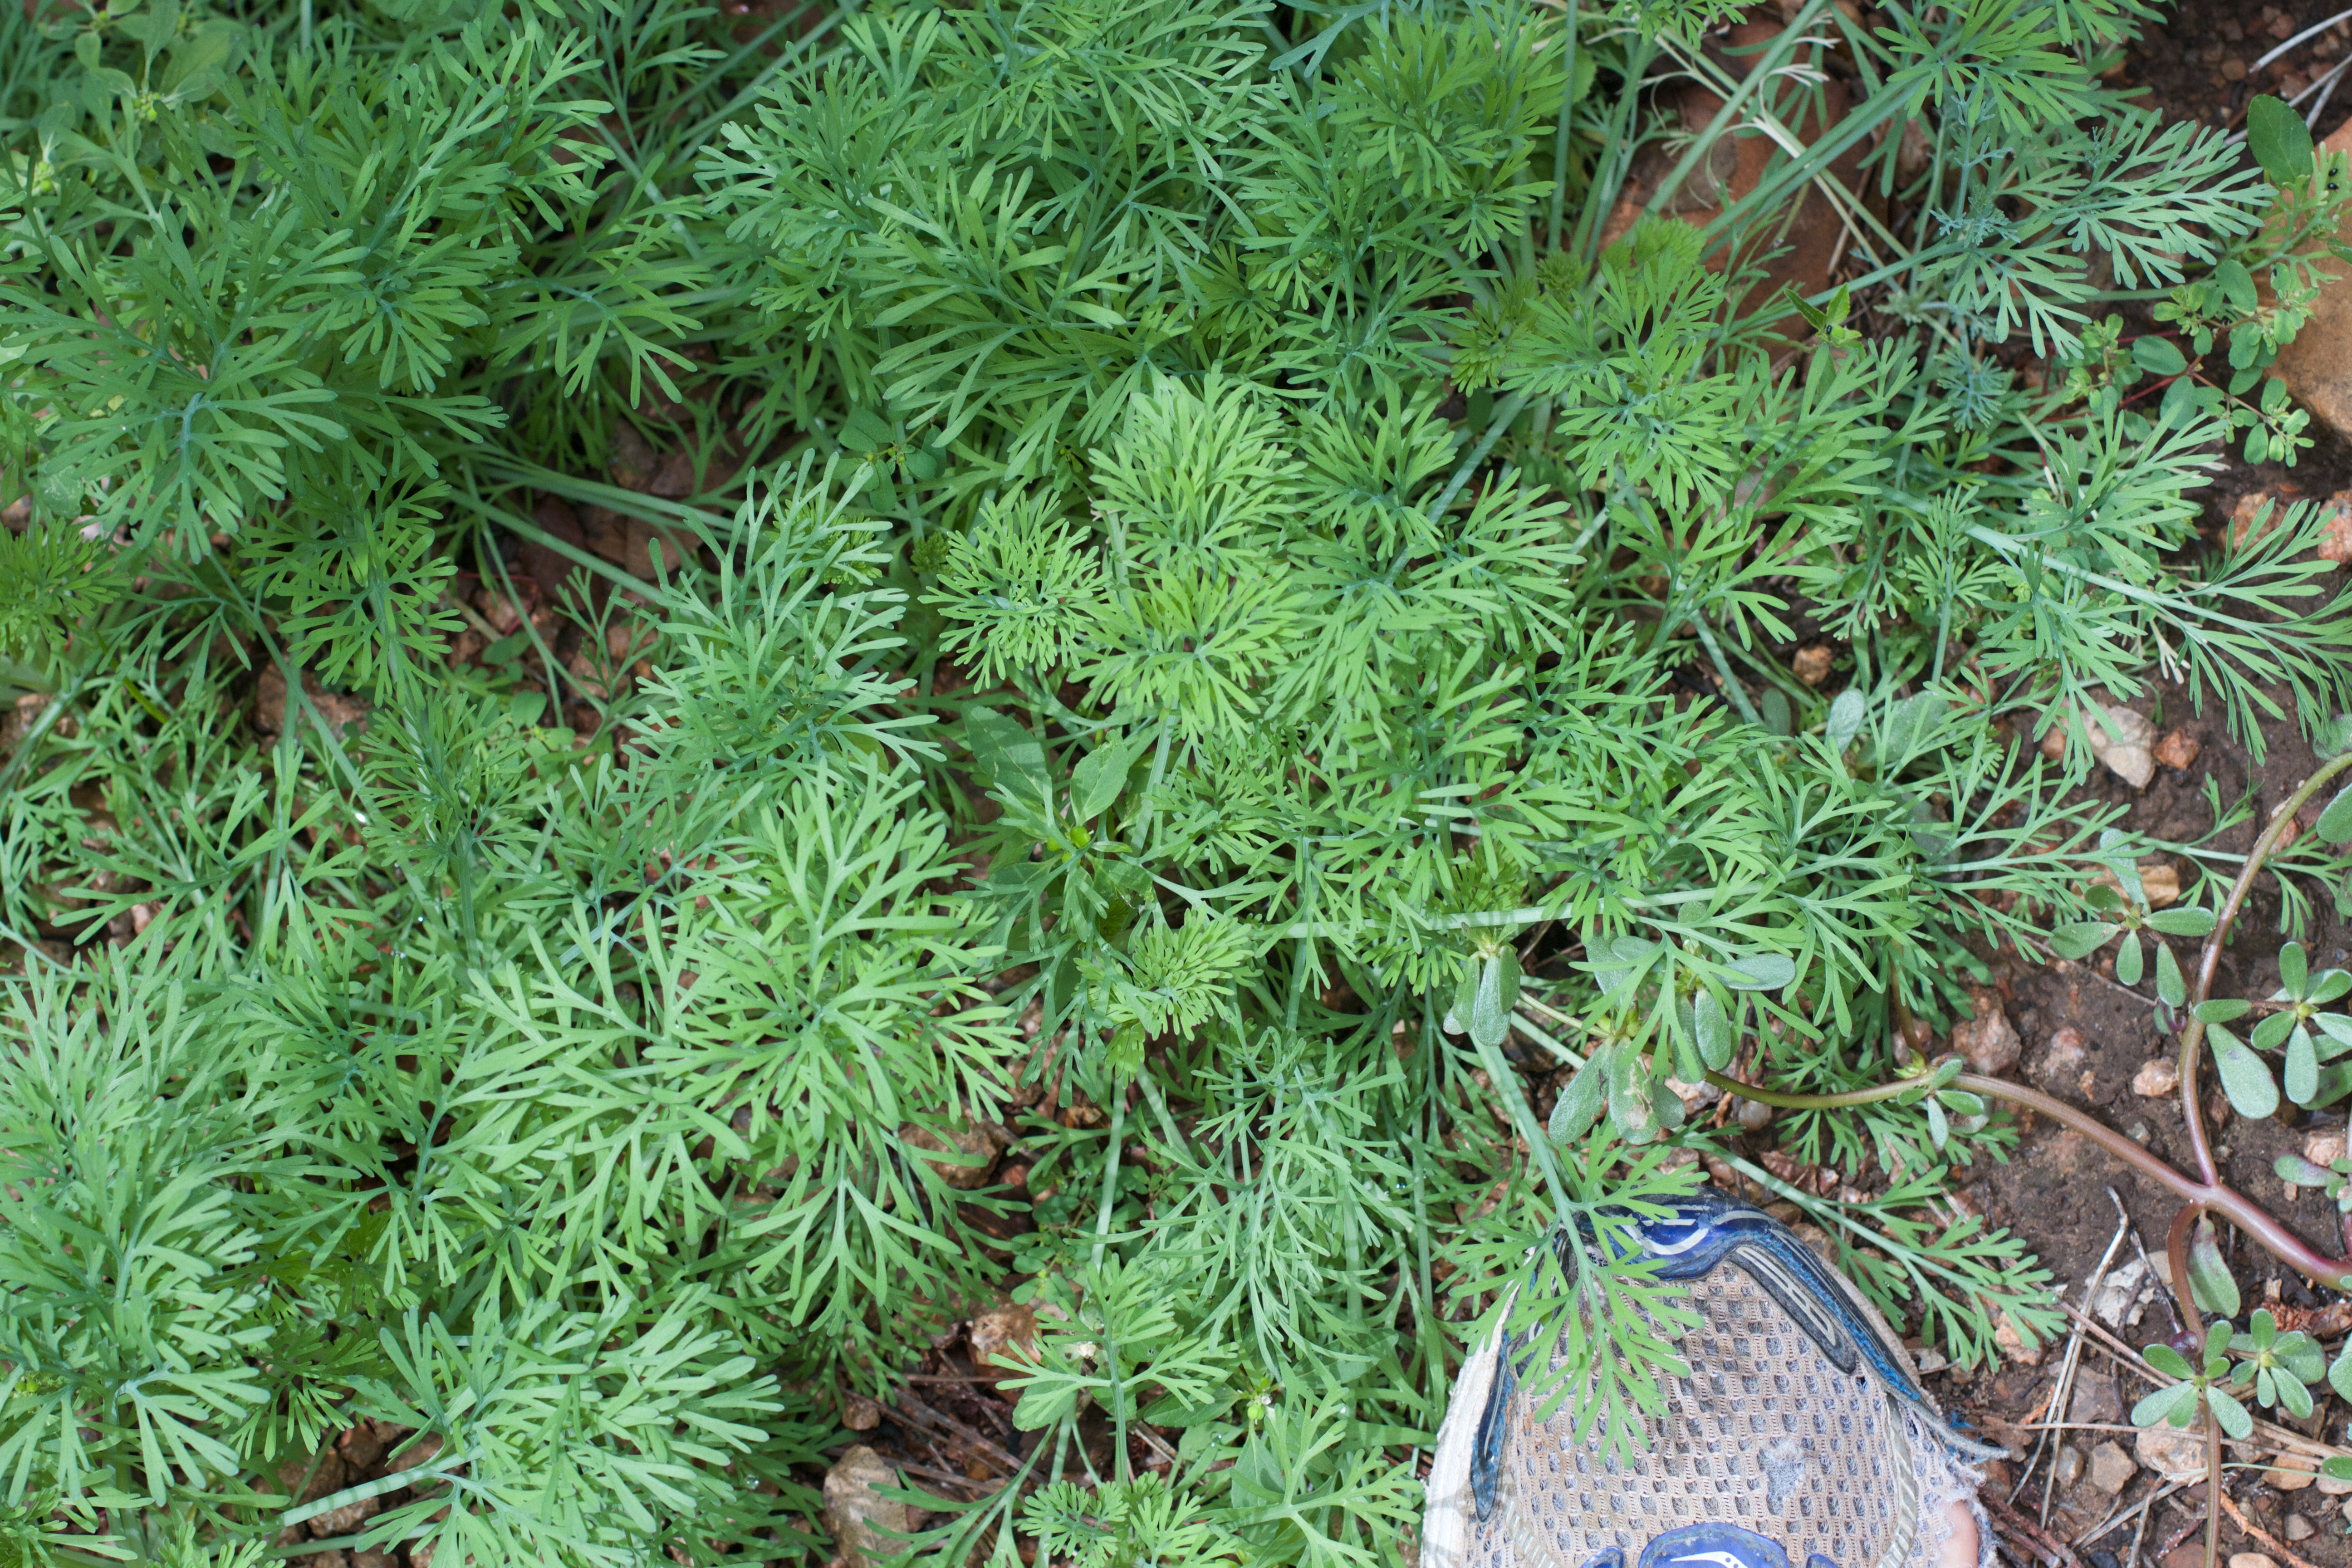
tree, branch, plant, flower, herb, evergreen, fir, conifer, spruce, shrub, larch, ecosystem, woody plant, temperate coniferous forest, land plant, southernwood